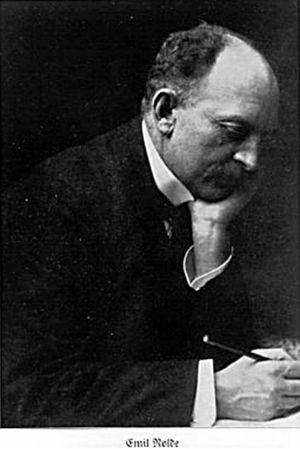
Emil Nolde, né Hans Emil Hansen le 7 août 1867 à Nolde, Schleswig-Holstein et mort le 13 avril 1956 à Seebüll, est un peintre expressionniste et un aquarelliste allemand.